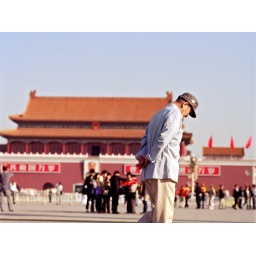
Yes that is a blue sky over Tiananmen Square. Shot during the PRC 60 celebraitions.